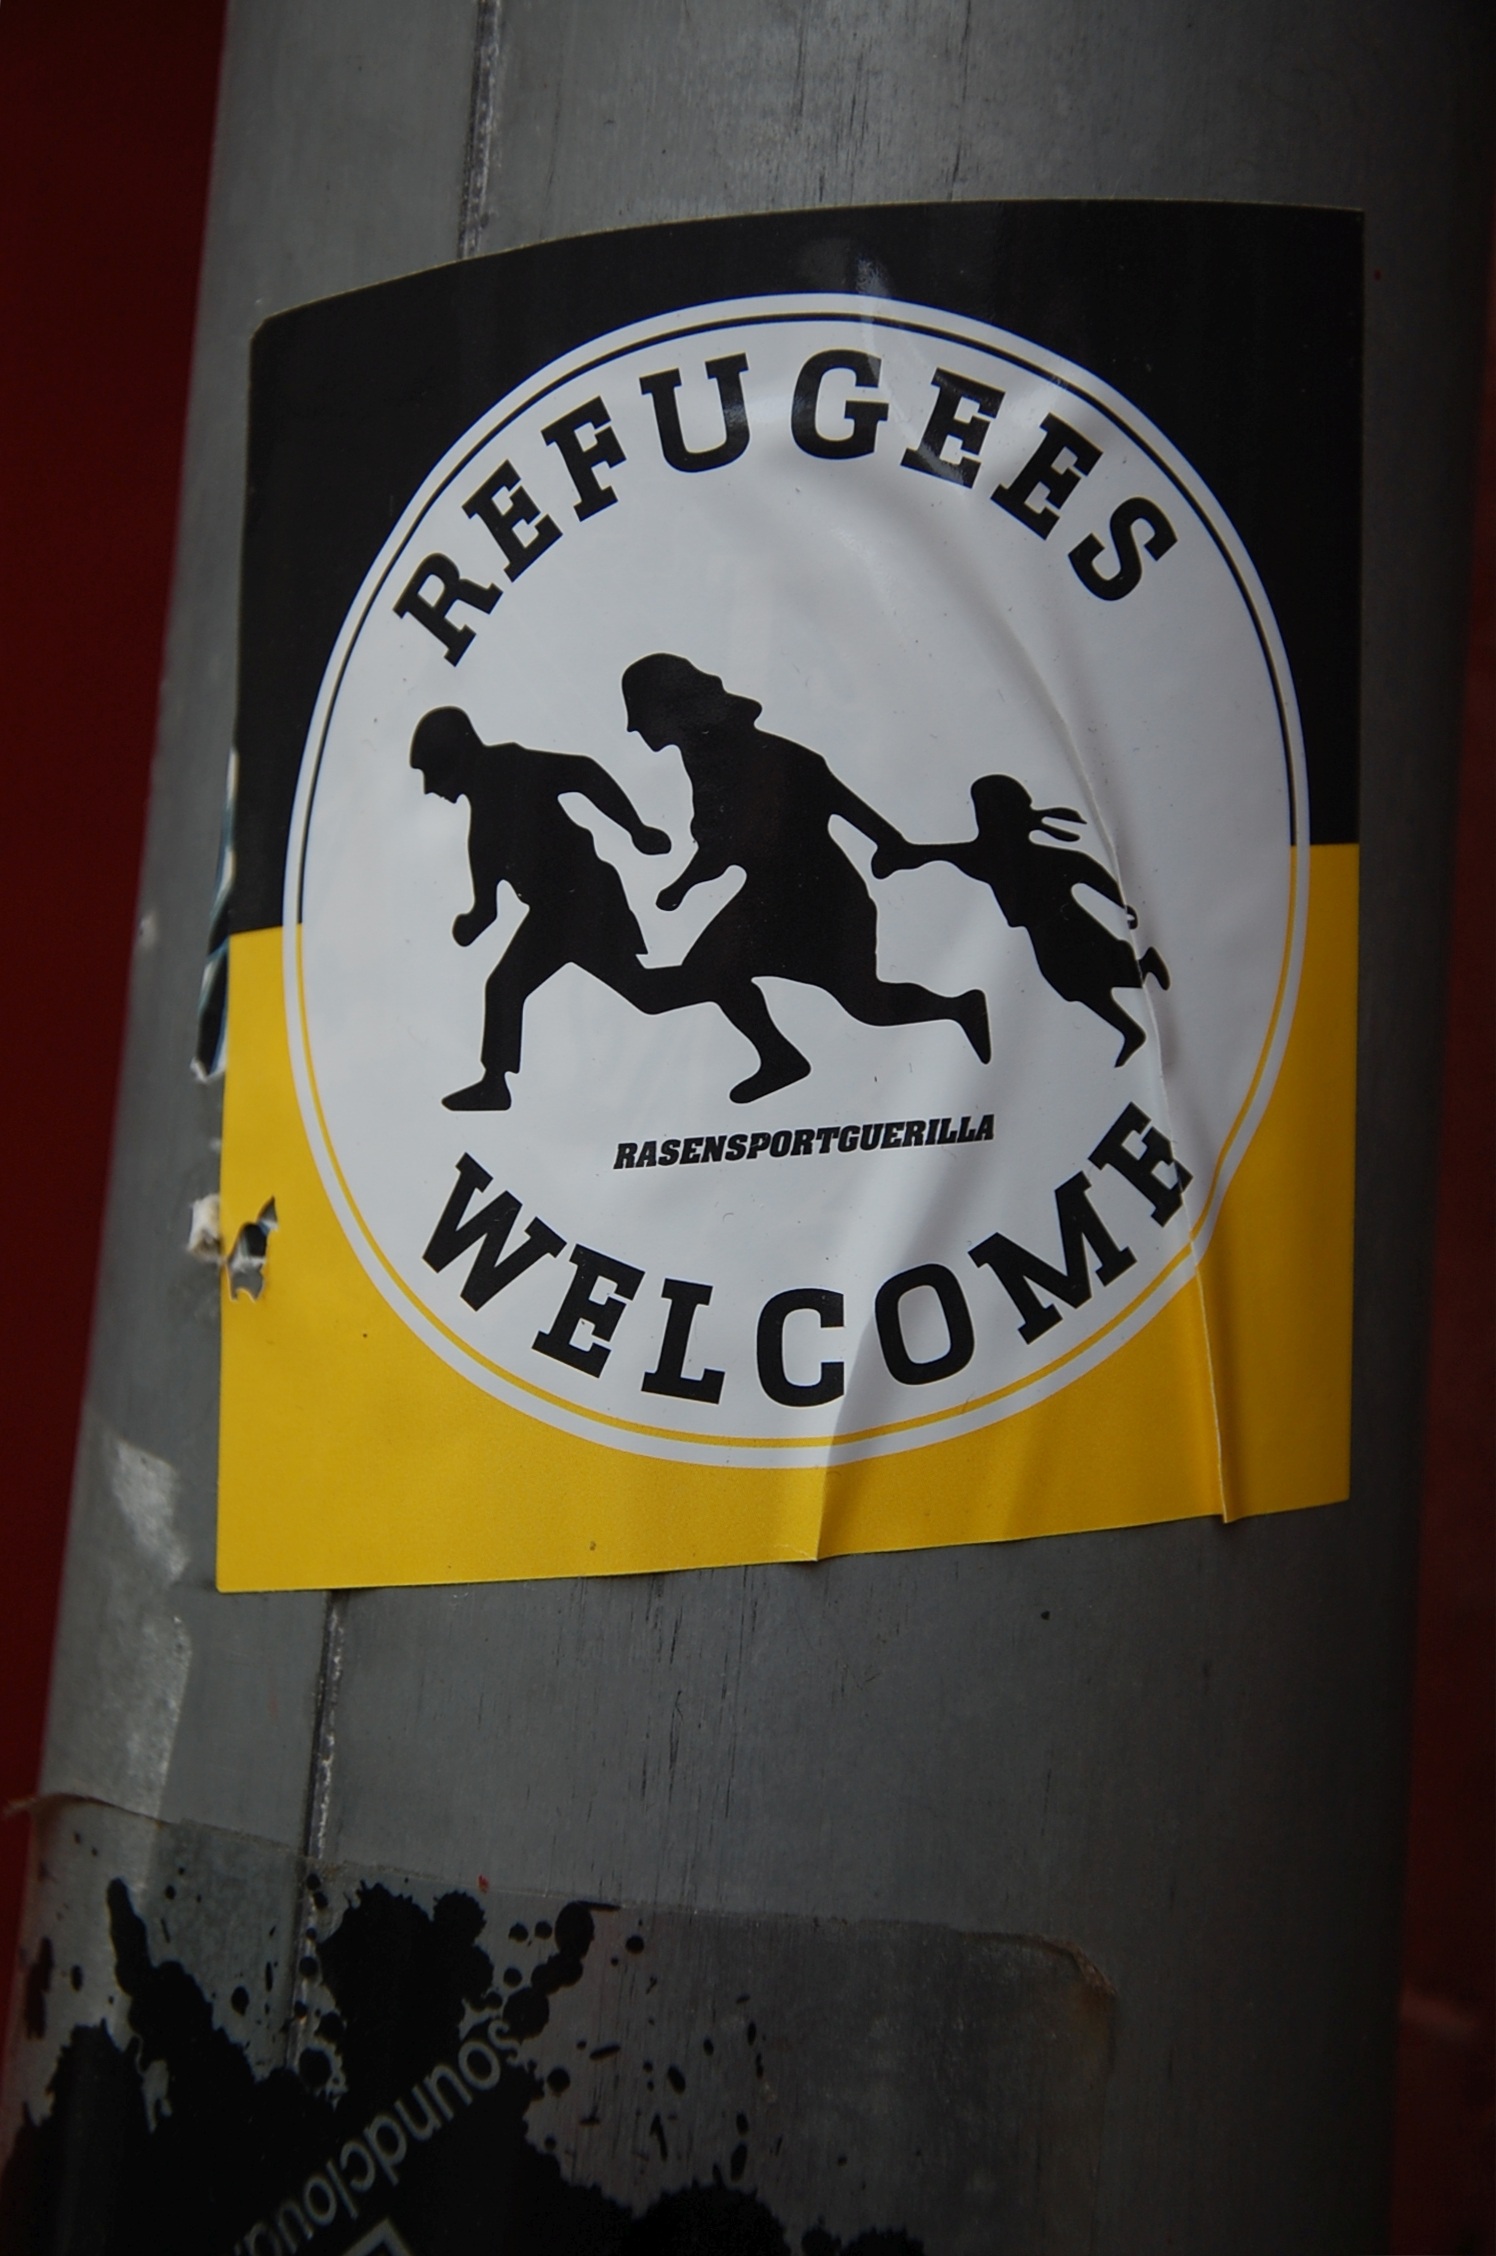
number, advertising, sign, banner, black, signage, sticker, art, welcome, poster, shape, refugees